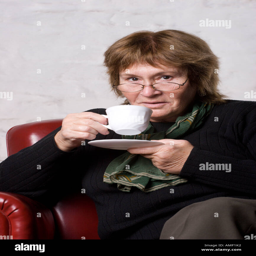
middle aged woman drinking a cup of tea sitting down on a sofa